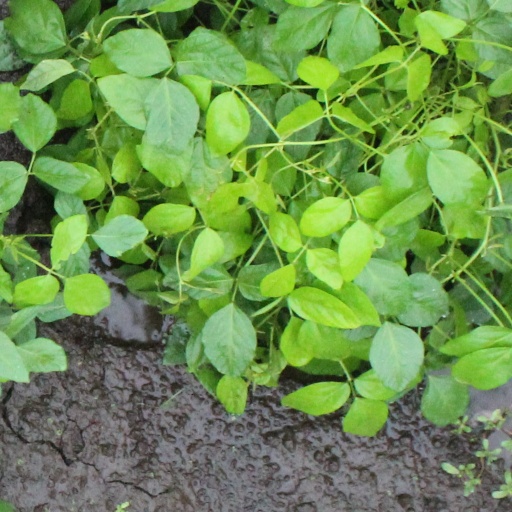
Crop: soybean